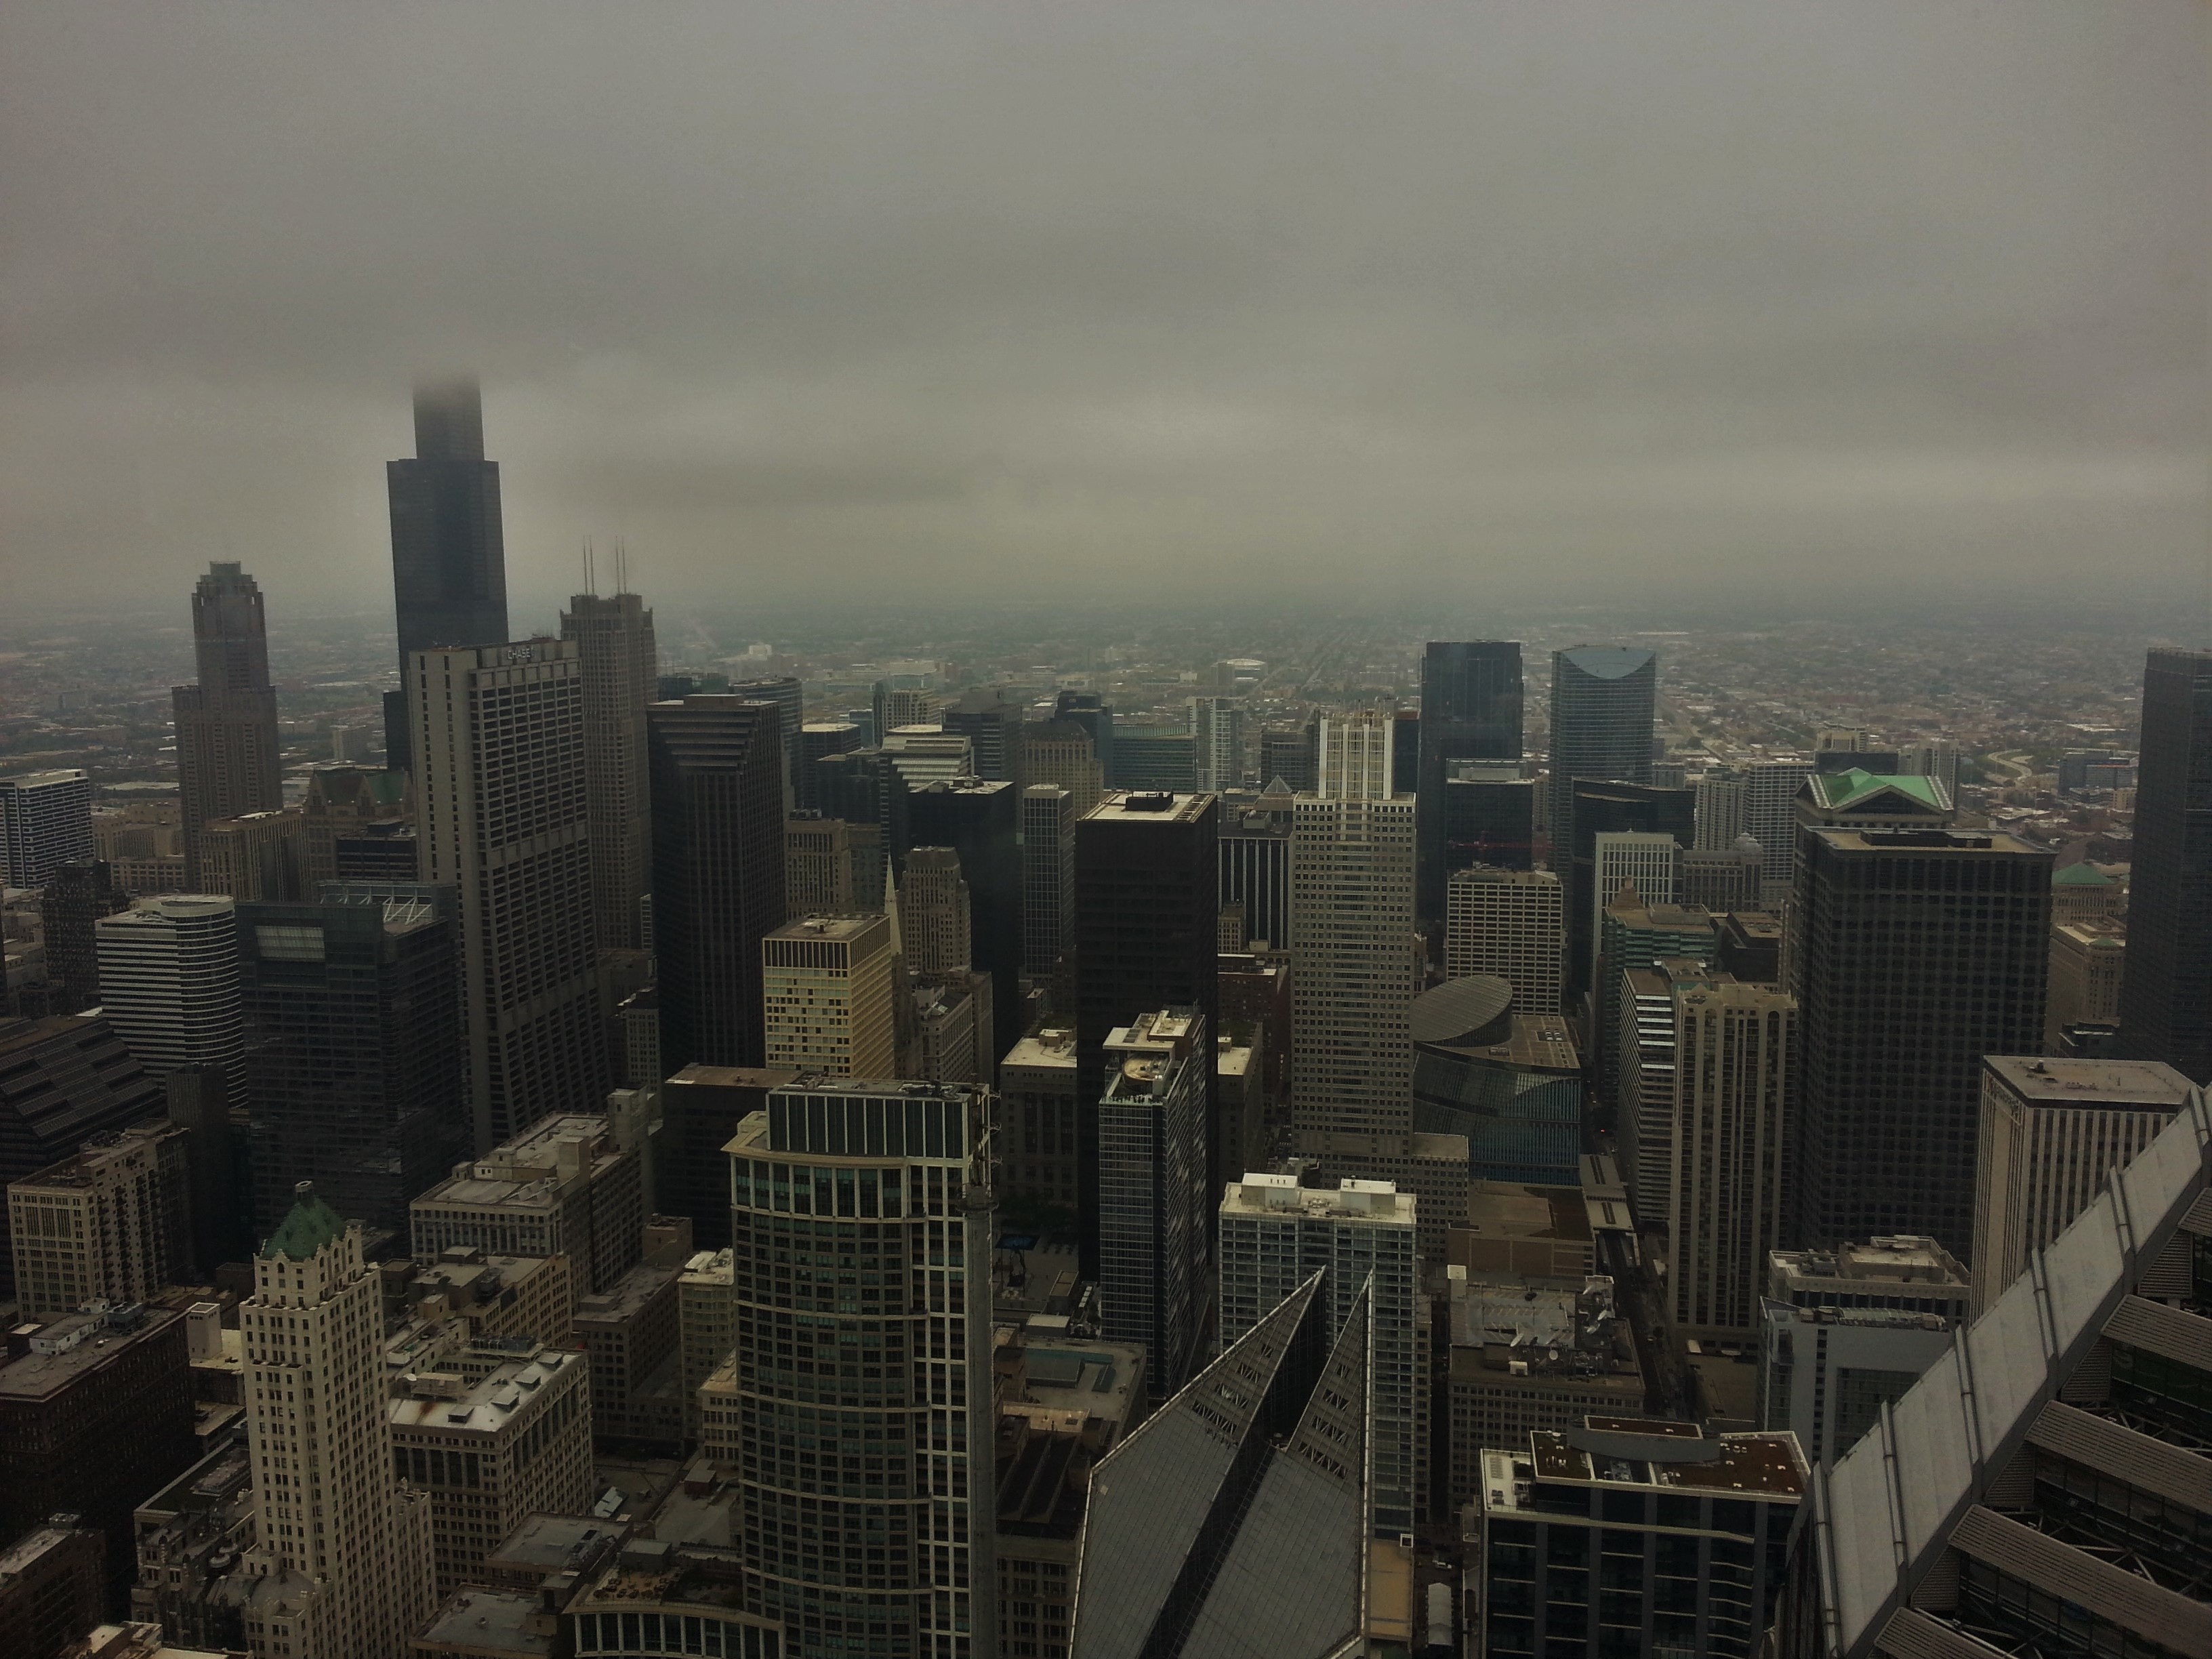
horizon, skyline, night, city, skyscraper, cityscape, downtown, dusk, evening, tower, haze, tower block, metropolis, urban area, residential area, geographical feature, atmospheric phenomenon, human settlement, atmosphere of earth, metropolitan area